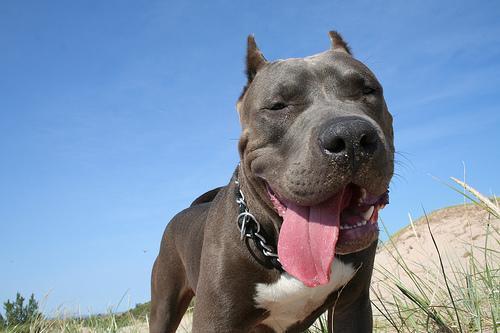
American_Staffordshire_terrier